Miloš Forman

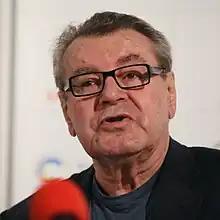
Forman in 2009

His next film was "One Flew Over the Cuckoo's Nest" (1975). Despite the failure of "Taking Off", producers Michael Douglas and Saul Zaentz hired him to direct the adaptation of Ken Kesey's cult novel "One Flew Over the Cuckoo's Nest". Forman later said they hired him because he was in their price range. Starring Jack Nicholson and Louise Fletcher, the adaptation was a critical and commercial success. The film won Oscars in the five most important categories: Best Director, Best Actor, Best Actress, Best Picture and Best Adapted Screenplay. One of only three films in history to do so (alongside "It Happened One Night" and "The Silence of the Lambs"), it firmly established Forman's reputation.